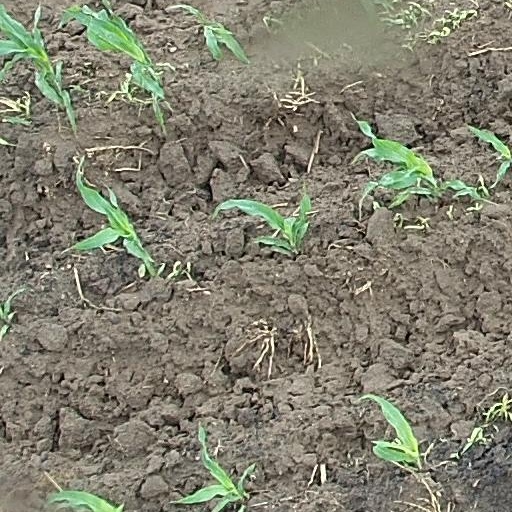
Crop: maize; corn